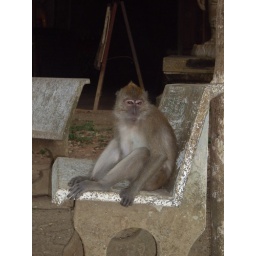
monkey sitting in a chair